Polaris (UK nuclear programme)

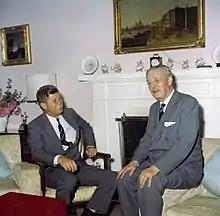
President John F. Kennedy (left) meets with the Prime Minister of the United Kingdom, Harold Macmillan (right), at Government House in Hamilton, Bermuda, on 22 December 1961.

One of Burke's first actions as CNO was to call for a report on the progress of ballistic missile research. The US Navy was involved in a cooperative venture with the US Army to develop the Jupiter missile, although there were concerns about the viability and safety of a liquid-fuel rocket at sea. To handle the Navy's side of the joint project, the United States Secretary of the Navy, Charles Thomas, created the Special Projects Office (SPO), with Rear Admiral William F. Raborn, Jr., a naval aviator, as its director. Apart from nuclear propulsion, the technologies required for a ballistic missile submarine—a long-range solid propellant rocket, a light-weight thermonuclear warhead, a compact missile guidance system, and an inertial navigation system for the submarine—did not exist in 1955.